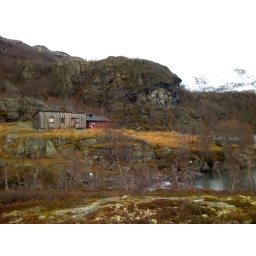
The house and (just barely noticeable) foot bridge above the waterfall.